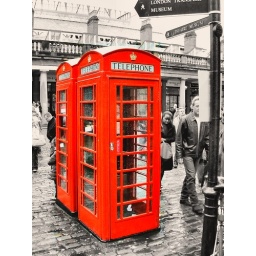
old style phone box at covent garden in london